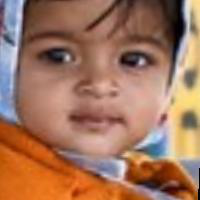
Age group: age 01-10